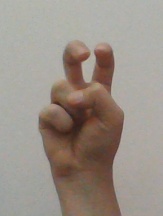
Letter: toot